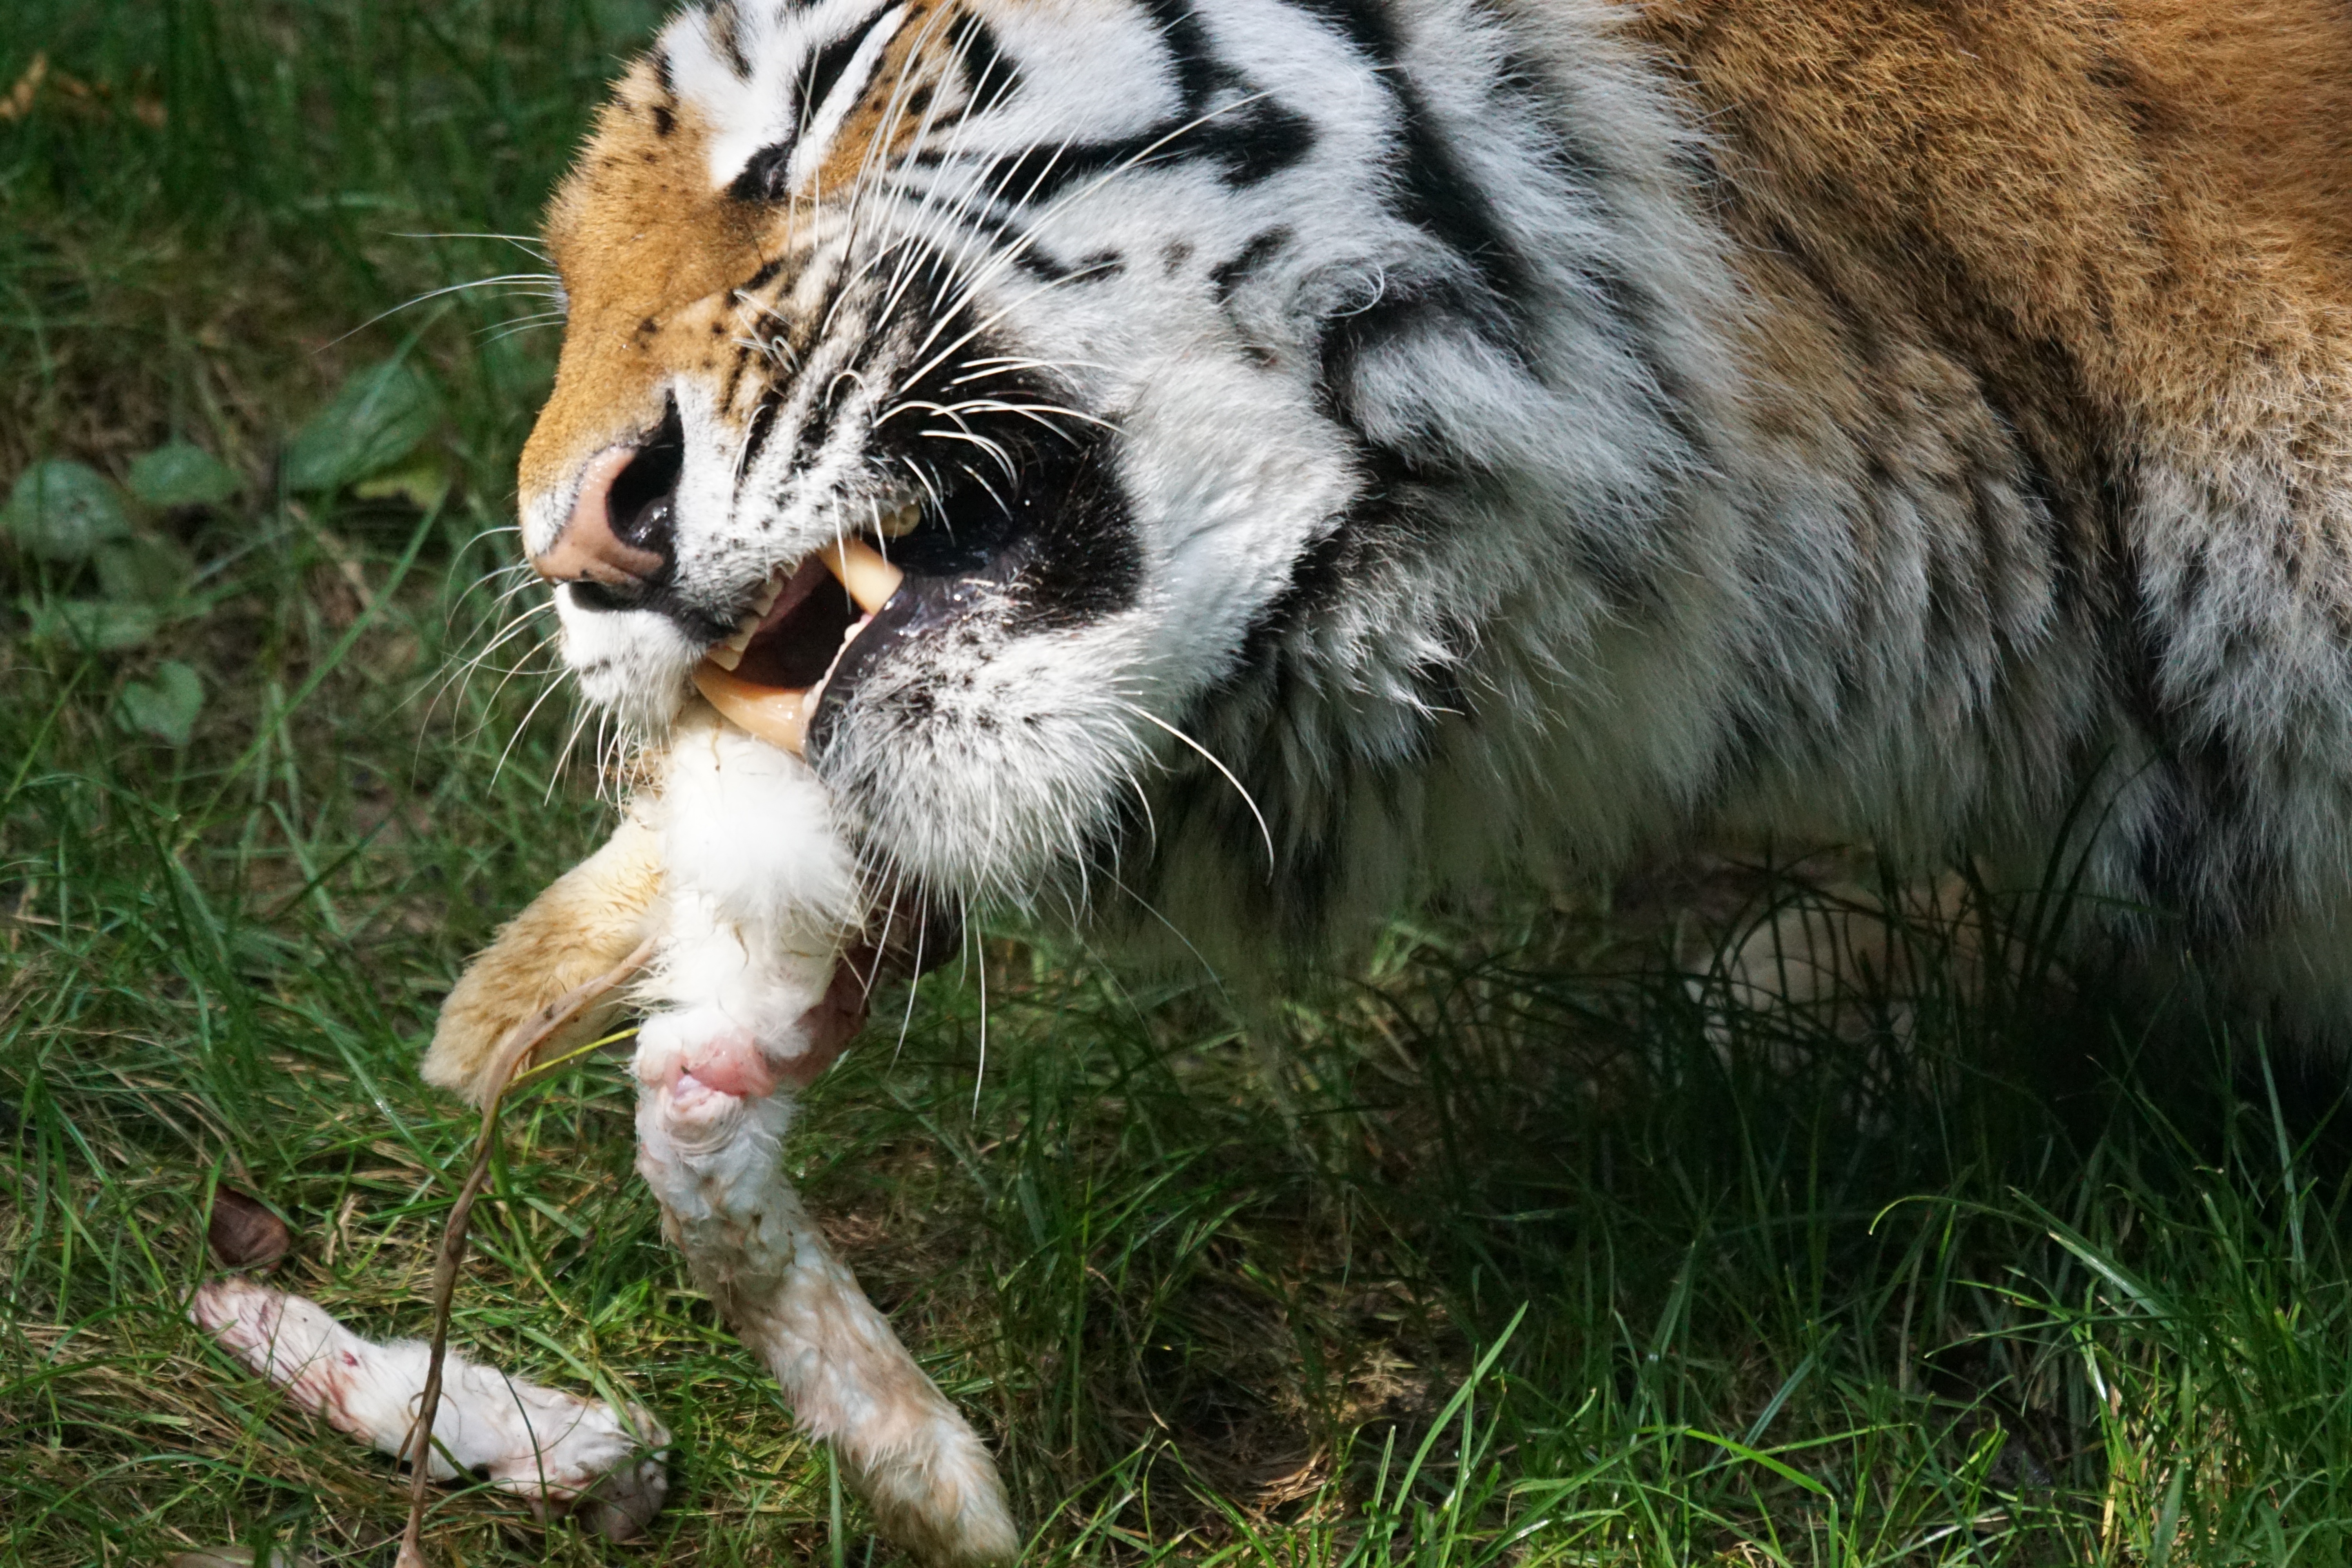
wildlife, zoo, portrait, food, cat, mammal, predator, fauna, hare, whiskers, tiger, vertebrate, siberian, amurtiger, wildlife photography, dangerous, carnivores, big cats, cat like mammal